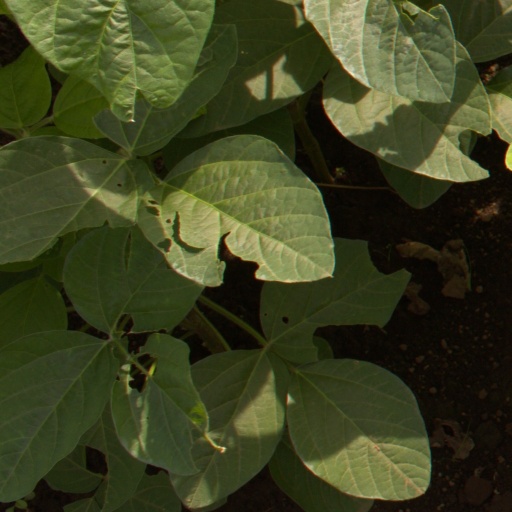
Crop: soybean